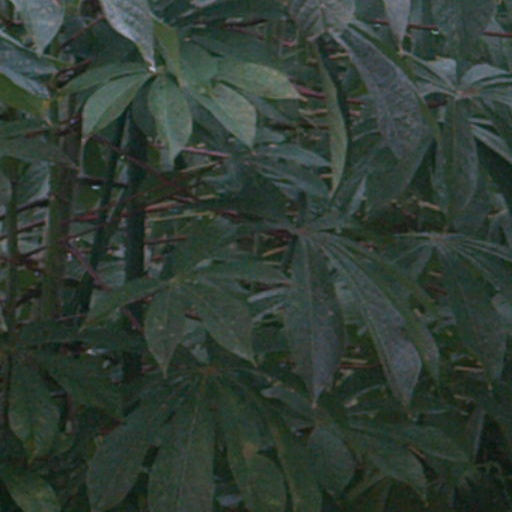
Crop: cassava